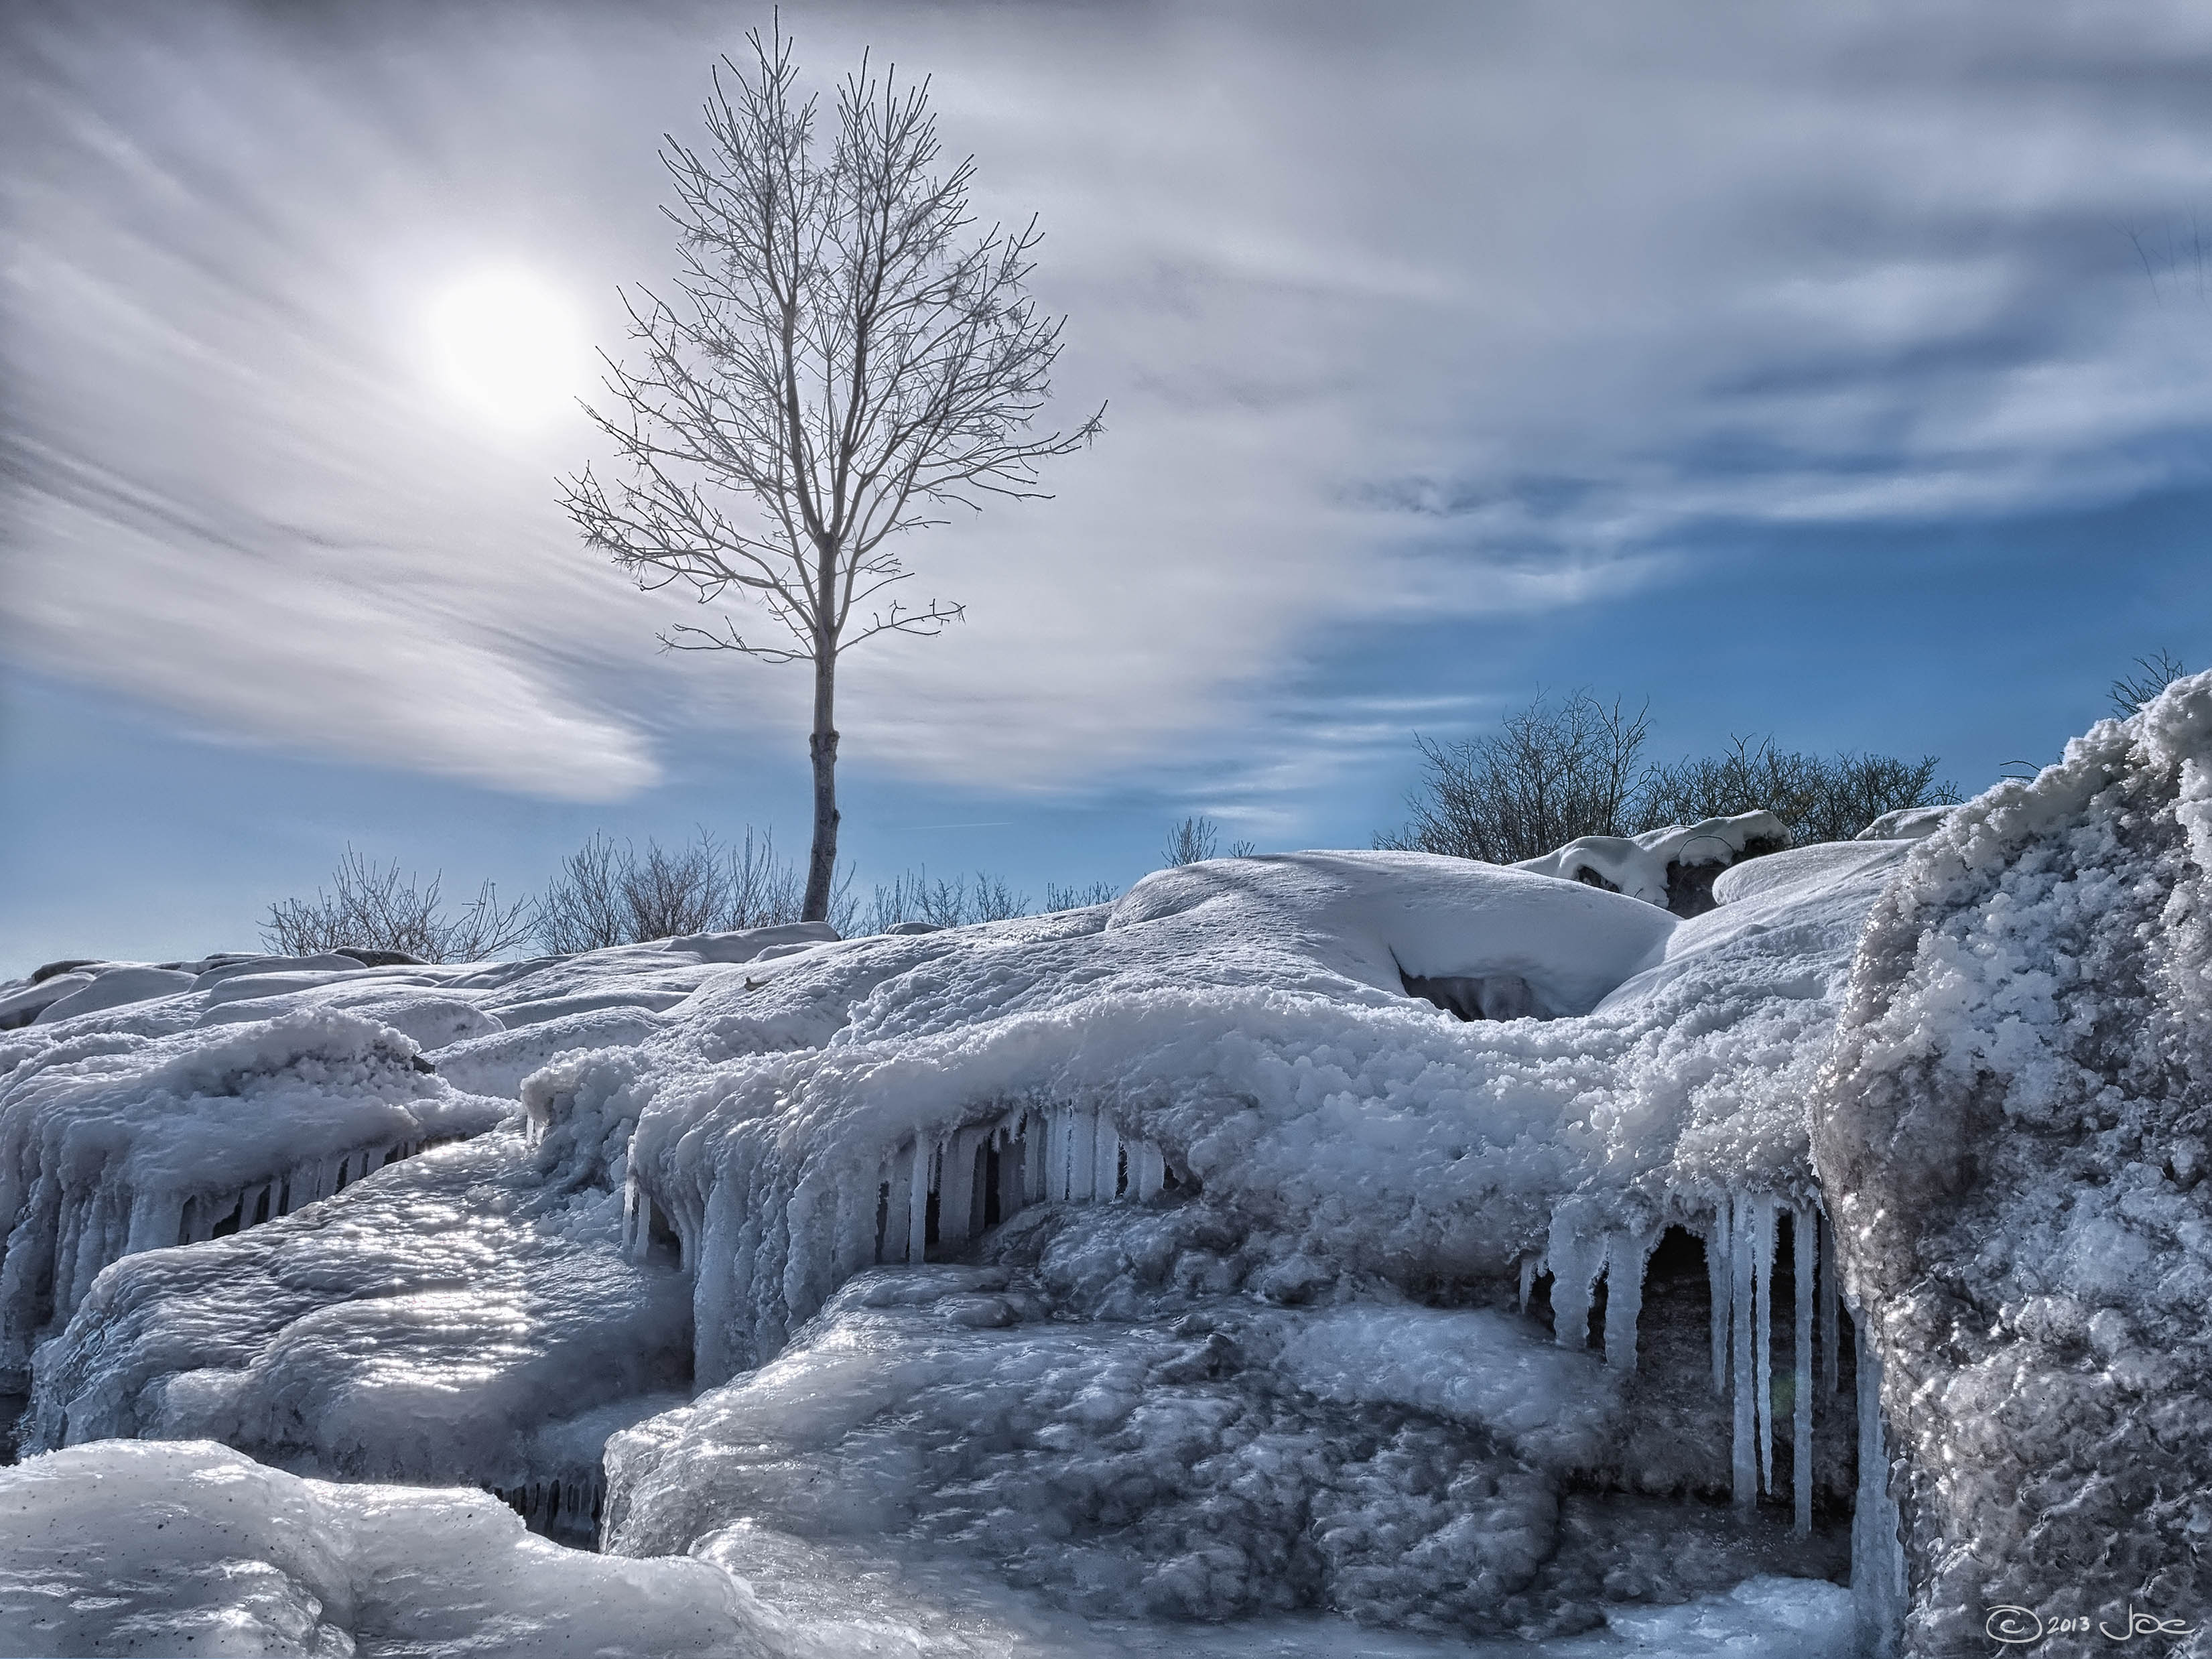
landscape, tree, nature, mountain, snow, cold, winter, lake, frost, ice, park, weather, season, hdr, canada, jack, mississauga, ontario, darling, sns, lumix, panasonic, dmc, lx7, panasoniclumixdmclx7, freezing